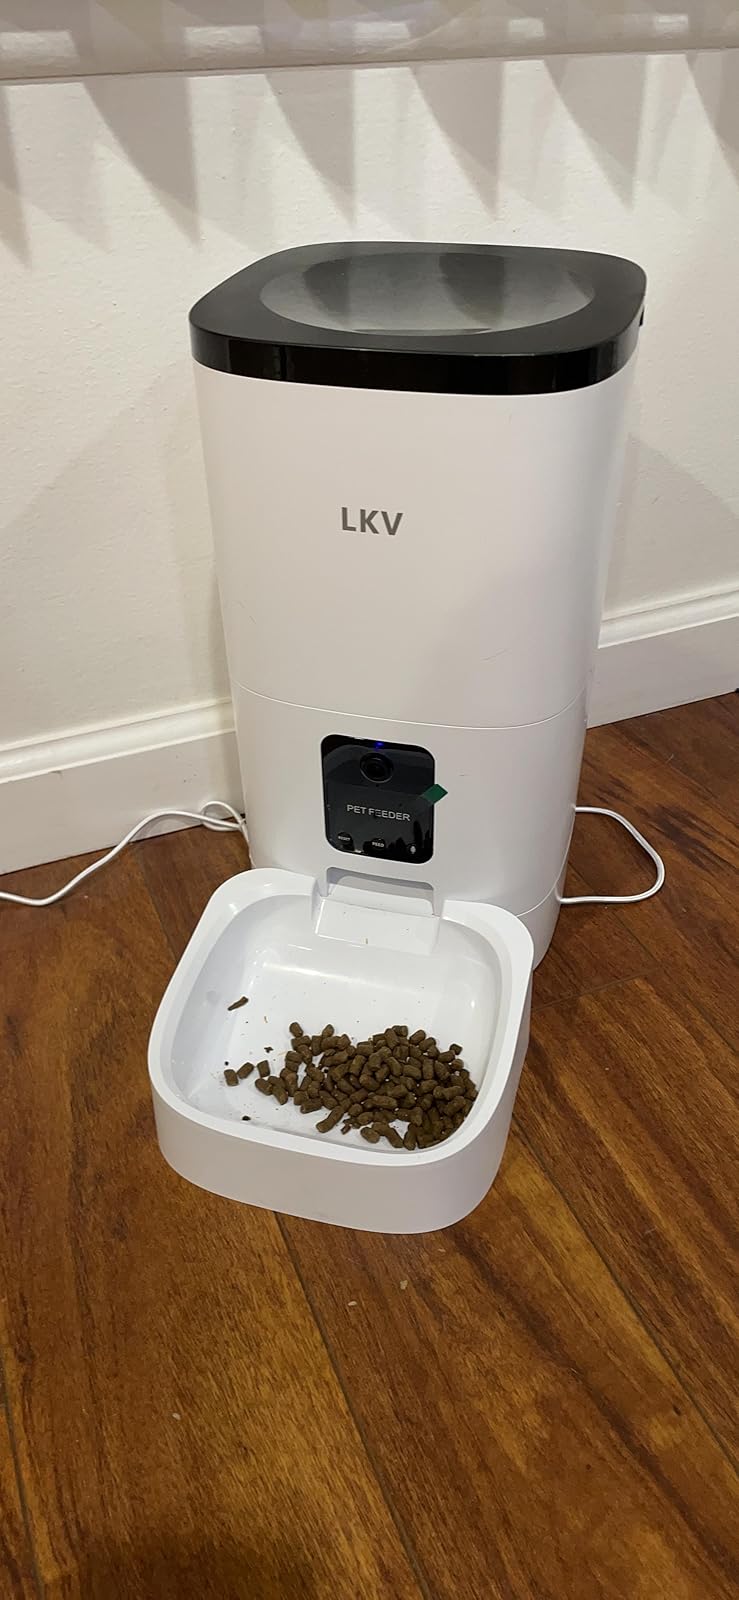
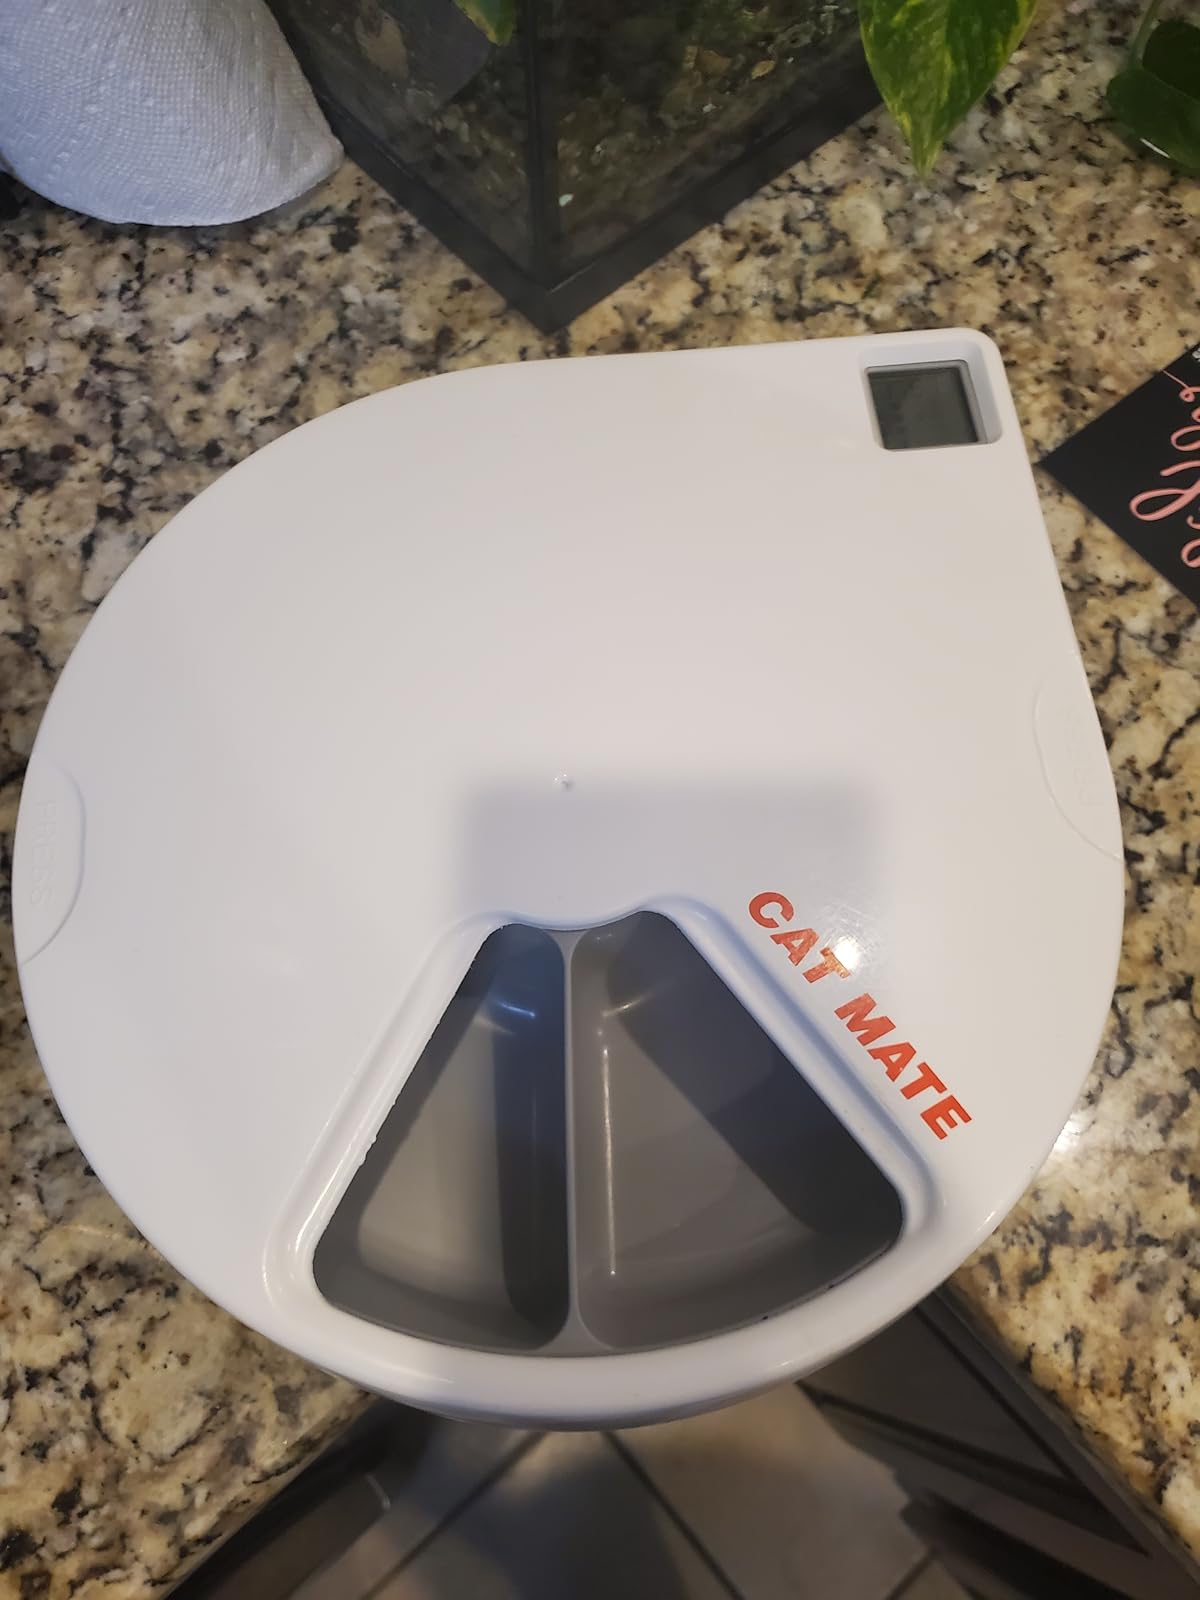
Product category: items_feeder
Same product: no